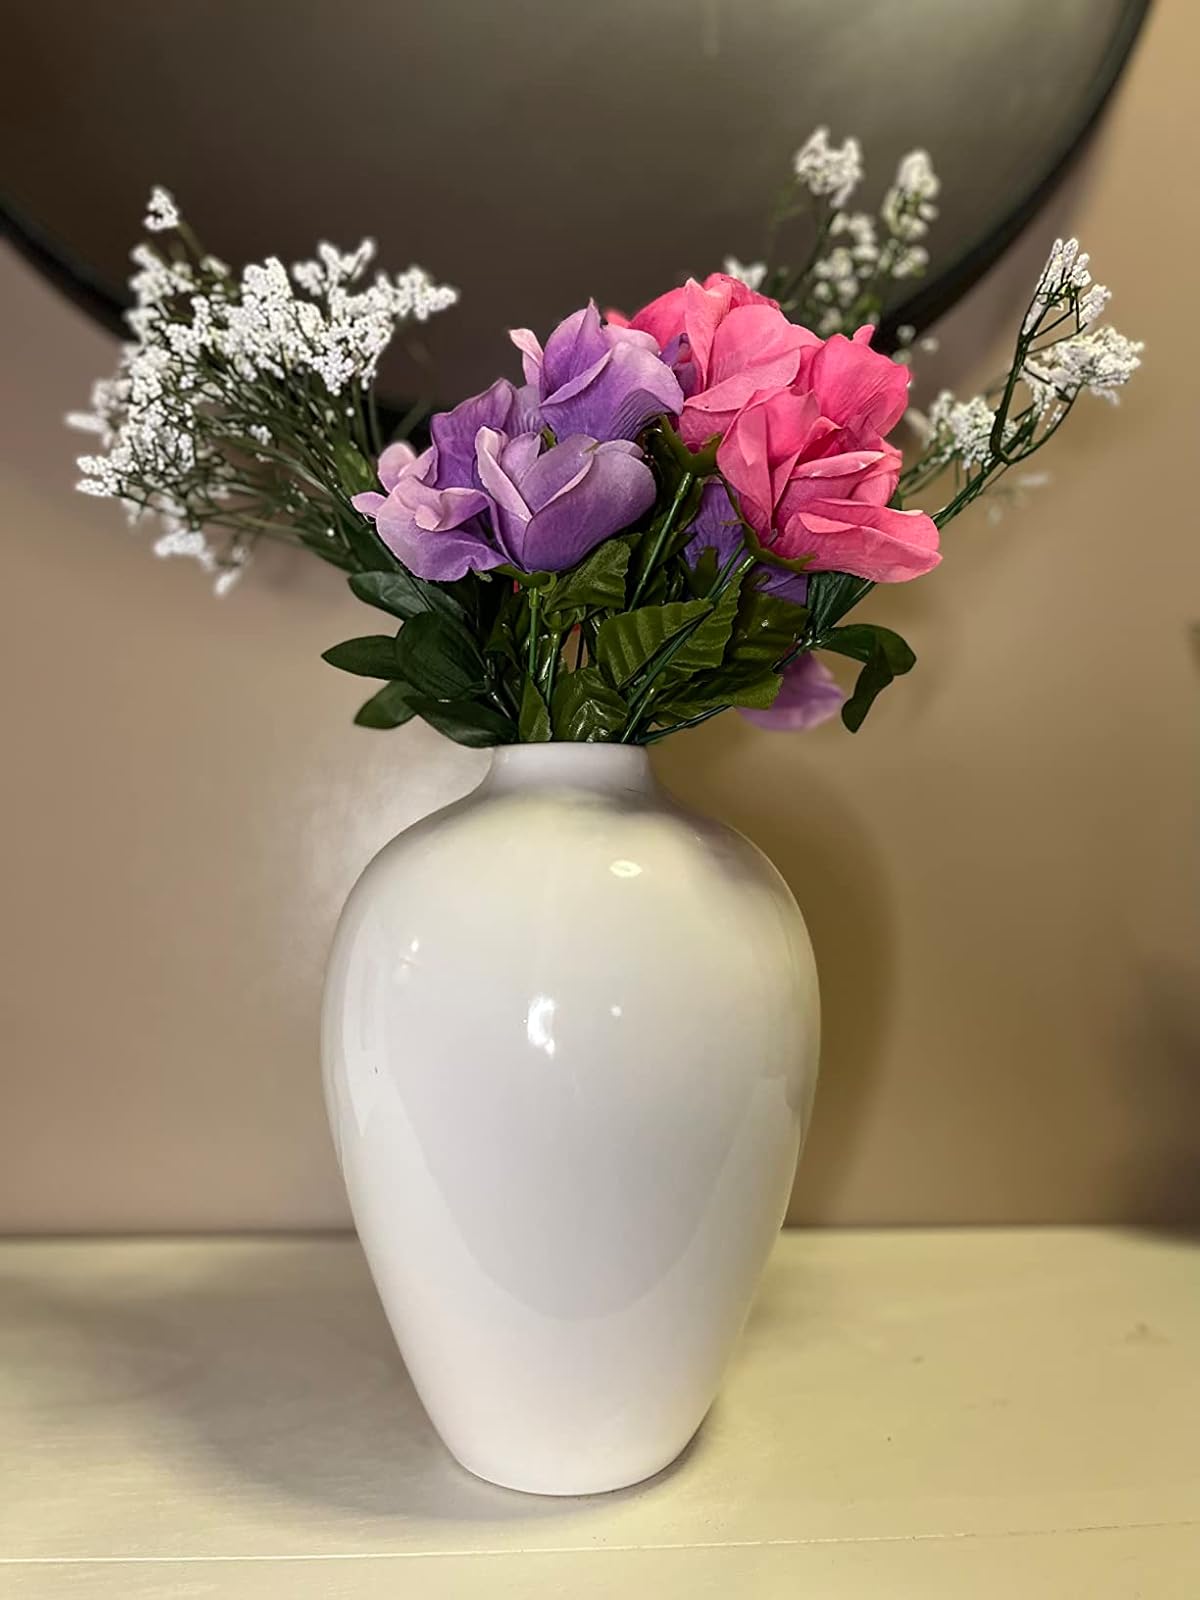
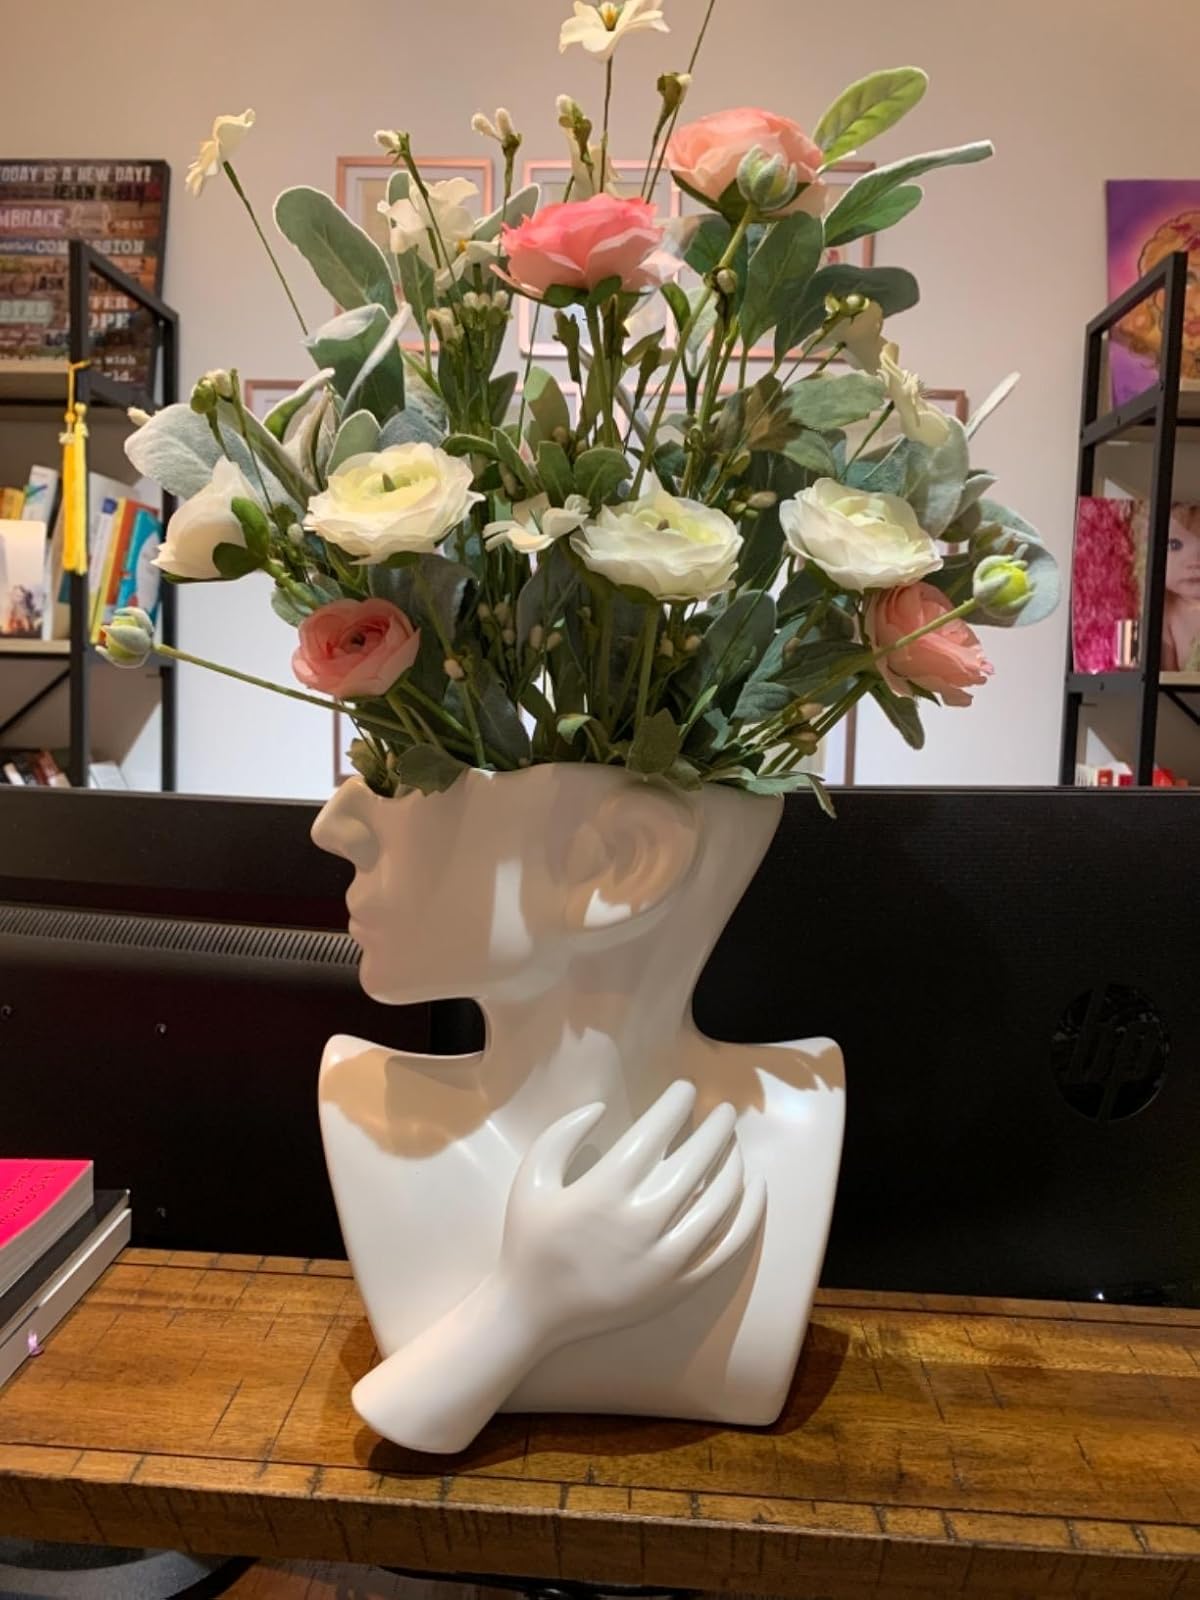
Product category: vase
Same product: no